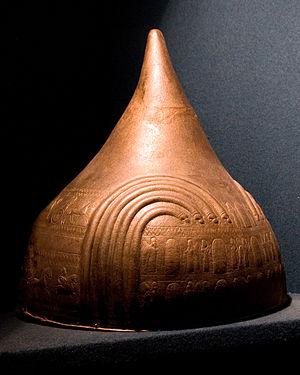
L'Urartu ou Ourartou est un royaume constitué vers le IXᵉ siècle av. J.-C. sur le haut-plateau arménien, autour du lac de Van. À son apogée au milieu du VIIIᵉ siècle, son territoire s'étend également sur les pays voisins : Arménie autour du lac Sevan, Nord-Ouest de l'Iran autour du lac d'Ourmia, Nord de la Syrie et de l'Irak, voire le Sud de la Géorgie. Le terme « Urartu » servait à désigner cet État dans les sources de l'Assyrie, son grand adversaire. Sur leurs inscriptions dans leur propre langue, ses rois parlaient de Biaineli. Ce royaume et sa culture disparaissent dans le courant de la première moitié du VIᵉ siècle av. J.-C. dans des conditions inconnues, laissant la place aux Arméniens.
L'art d'Urartu est un art relatif à l'histoire et à une région de l'Orient antique.